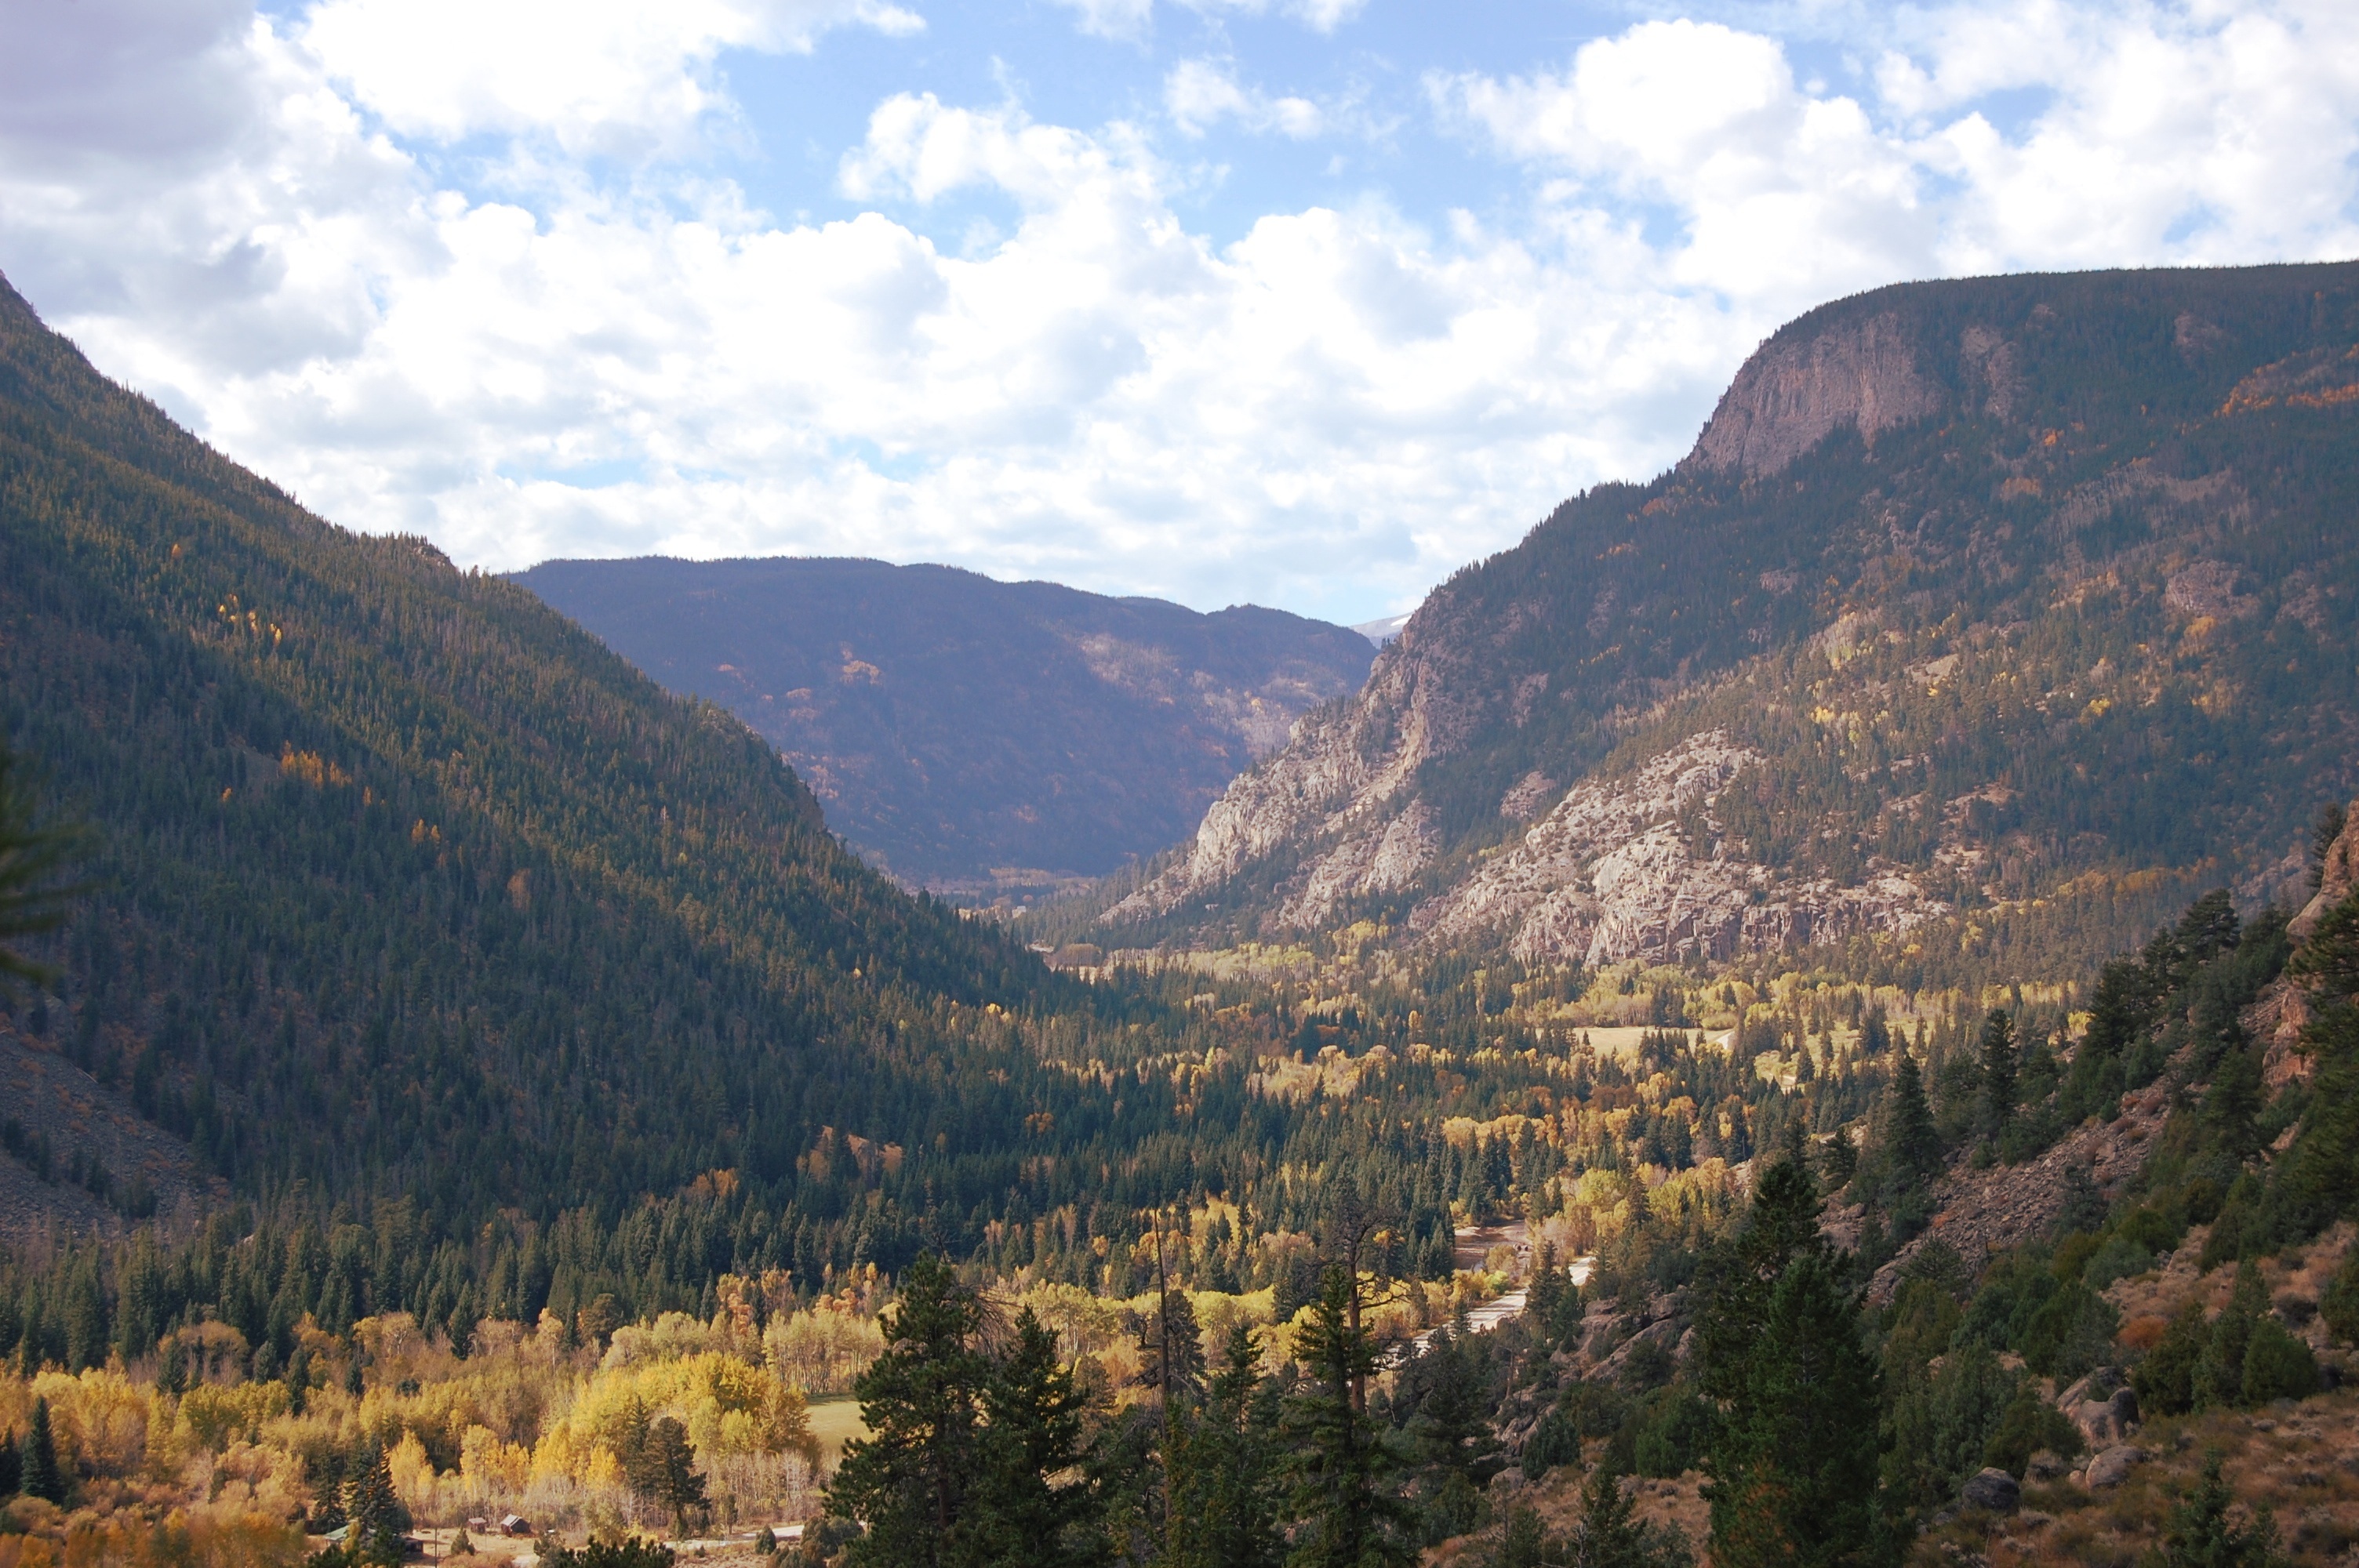
landscape, tree, nature, outdoor, wilderness, mountain, sky, hill, valley, mountain range, environment, tranquil, scenic, autumn, scenery, clouds, mountains, alps, plateau, landform, wooded, geographical feature, mountainous landforms